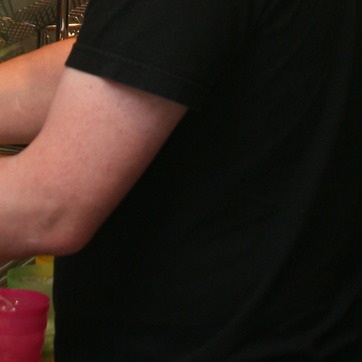
Material: fabric